All India Democratic Youth Organisation

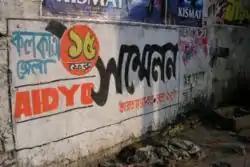
AIDYO mural, announcing its Kolkata District Conference

All India Democratic Youth Organisation is the youth wing of the Socialist Unity Centre of India (Communist).